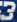
Number: 3